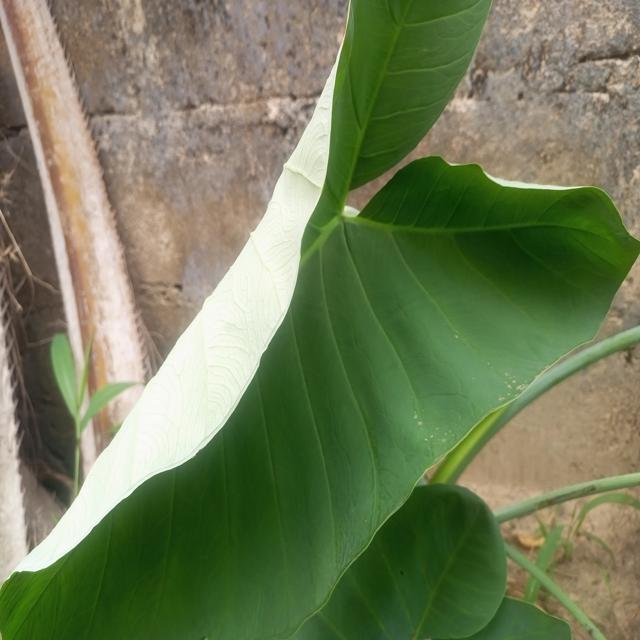
Label: Healthy